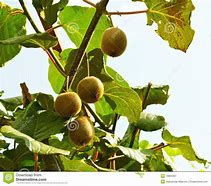
Label: Kiwi